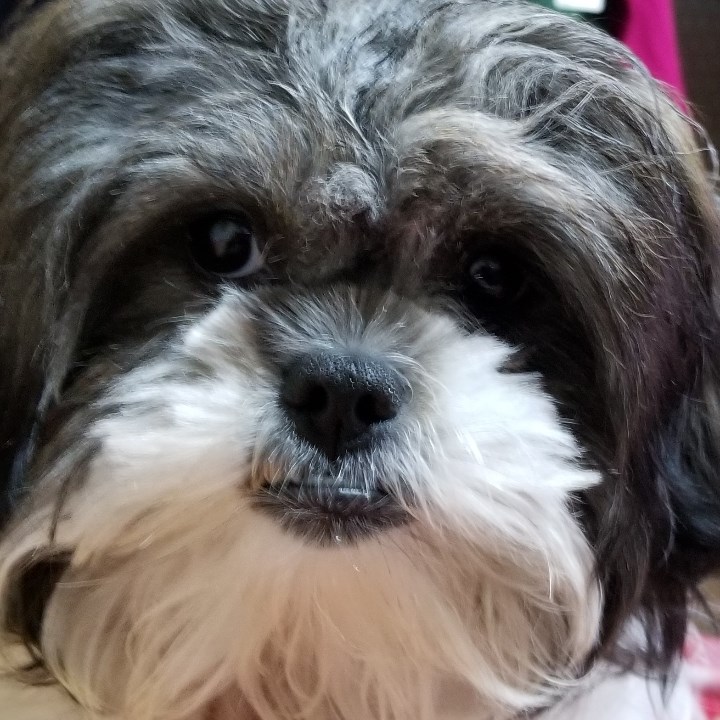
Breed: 480-n000125-Pekinese